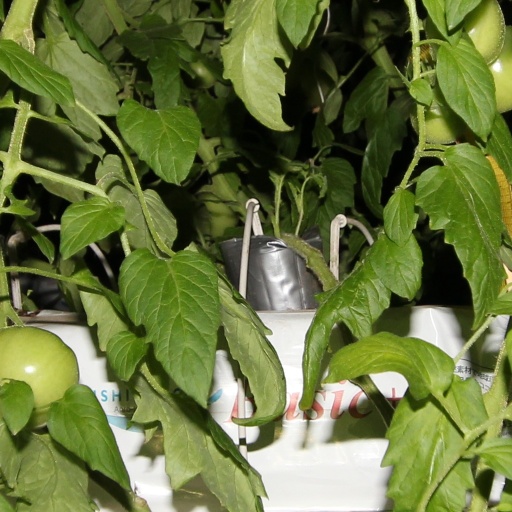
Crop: tomato